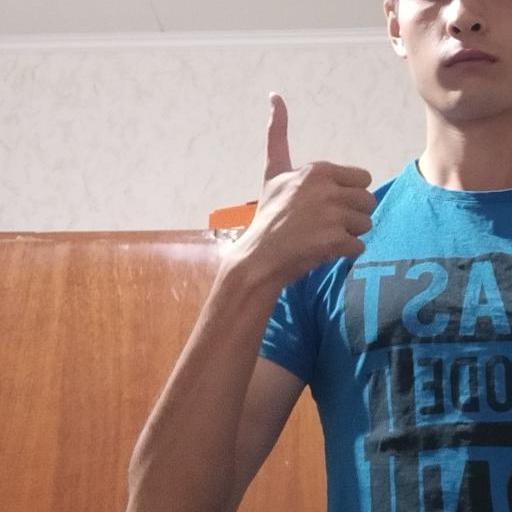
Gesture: like